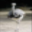
Label: bird